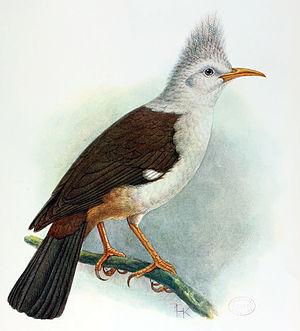
L'Étourneau de Bourbon est une espèce aujourd'hui disparue de passereaux autrefois endémique de l'île de La Réunion. Le Muséum d'histoire naturelle de la Réunion l'appelle aussi Huppe de Bourbon.
En biologie et en écologie, l'extinction est la disparition totale d'une espèce ou d'un groupe de taxons, réduisant ainsi la biodiversité.